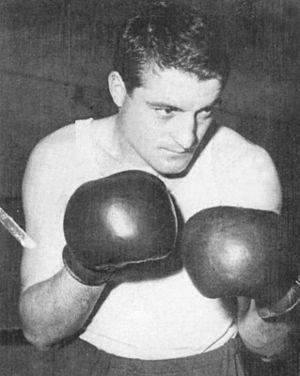
Ion Monea est un boxeur roumain né le 30 novembre 1940 dans la localité de Tohanu Vechi et mort le 1ᵉʳ mars 2011.